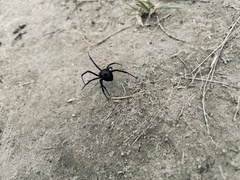
Species: Lactrodectus_hesperus